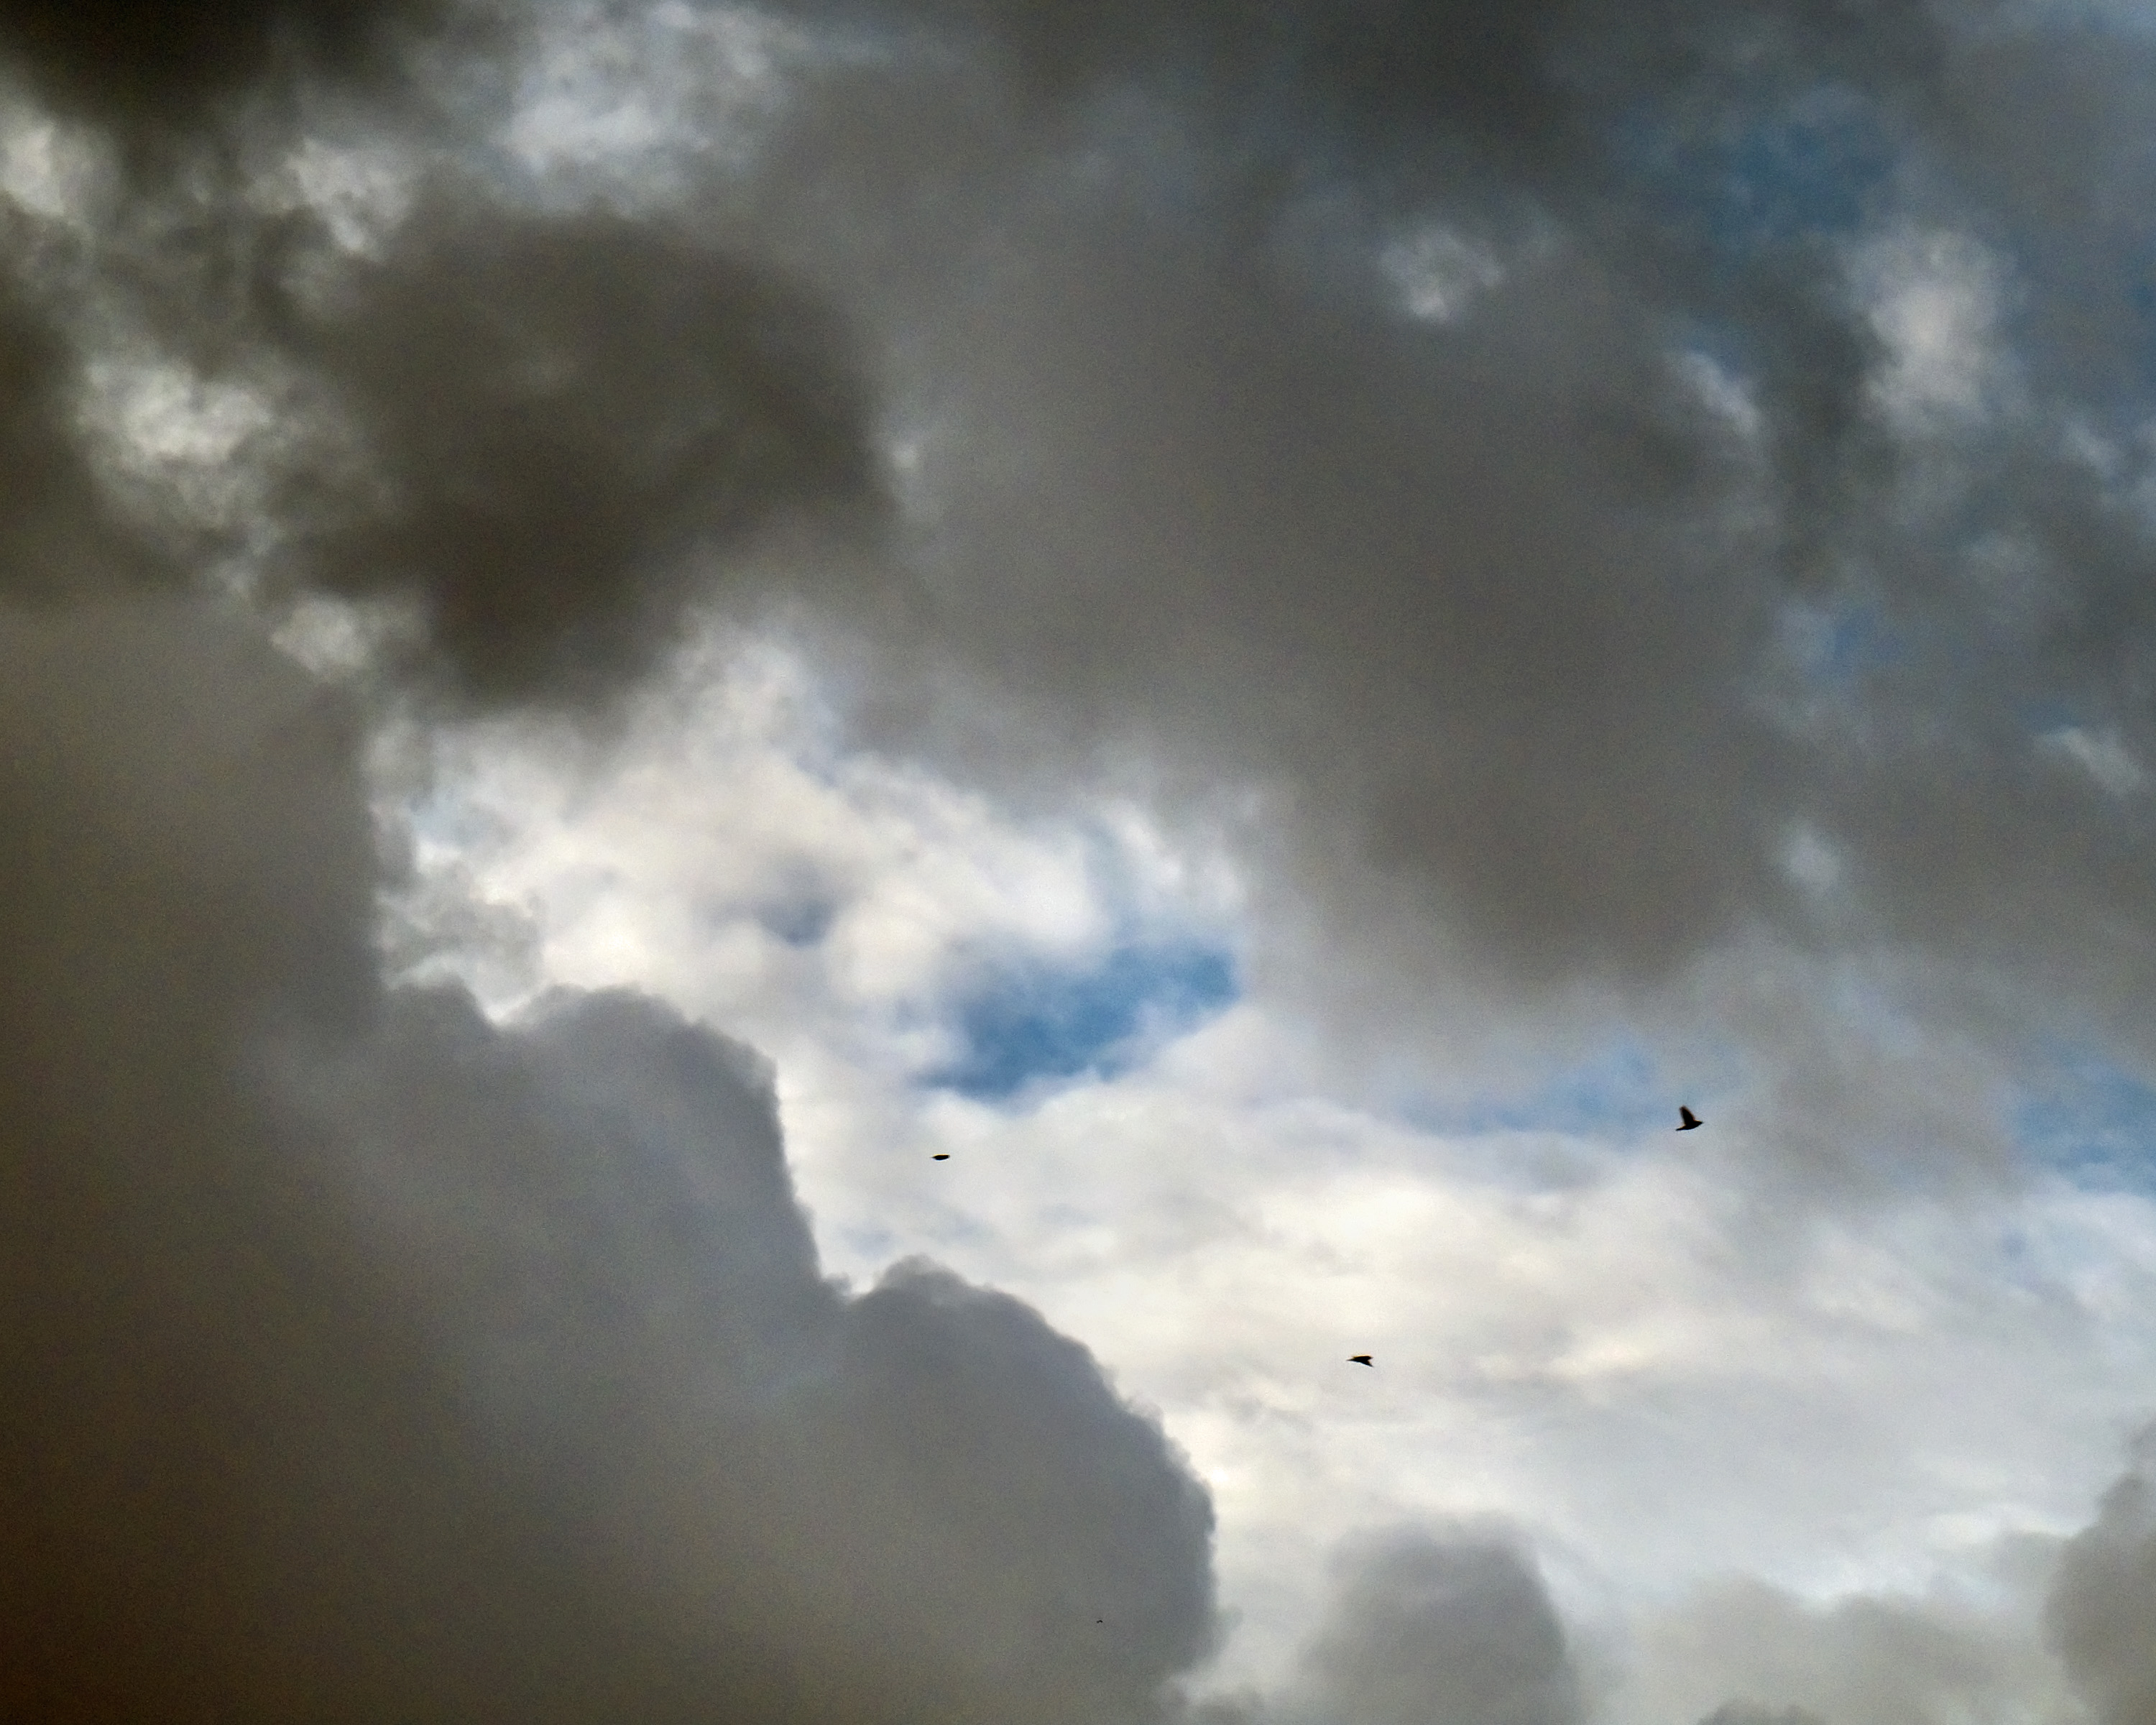
cloud, sky, atmosphere, weather, cumulus, phenomenon, meteorological phenomenon